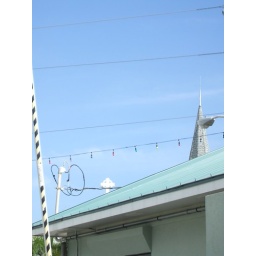
Cool church in the grand caymans had a pristine white cross peeking out over a building...